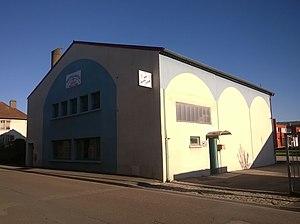
Vesoul Gymnase de Presles
L'Avant-Garde de la Motte de Vesoul est un club omnisports situé à Vesoul, dans la Haute-Saône. Son siège se trouve à la maison des associations de Vesoul.
Le sport à Vesoul est particulièrement renommé et diversifié notamment grâce au multiples clubs réputés et équipements sportifs d'importance que compte la ville-préfecture de la Haute-Saône. Vesoul a été élue « Ville la plus sportive de France » en 2001.